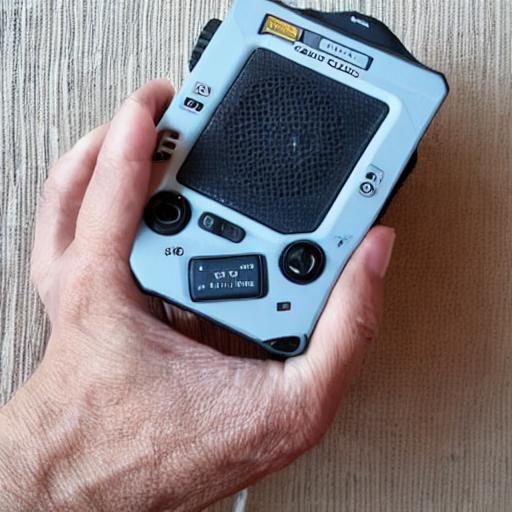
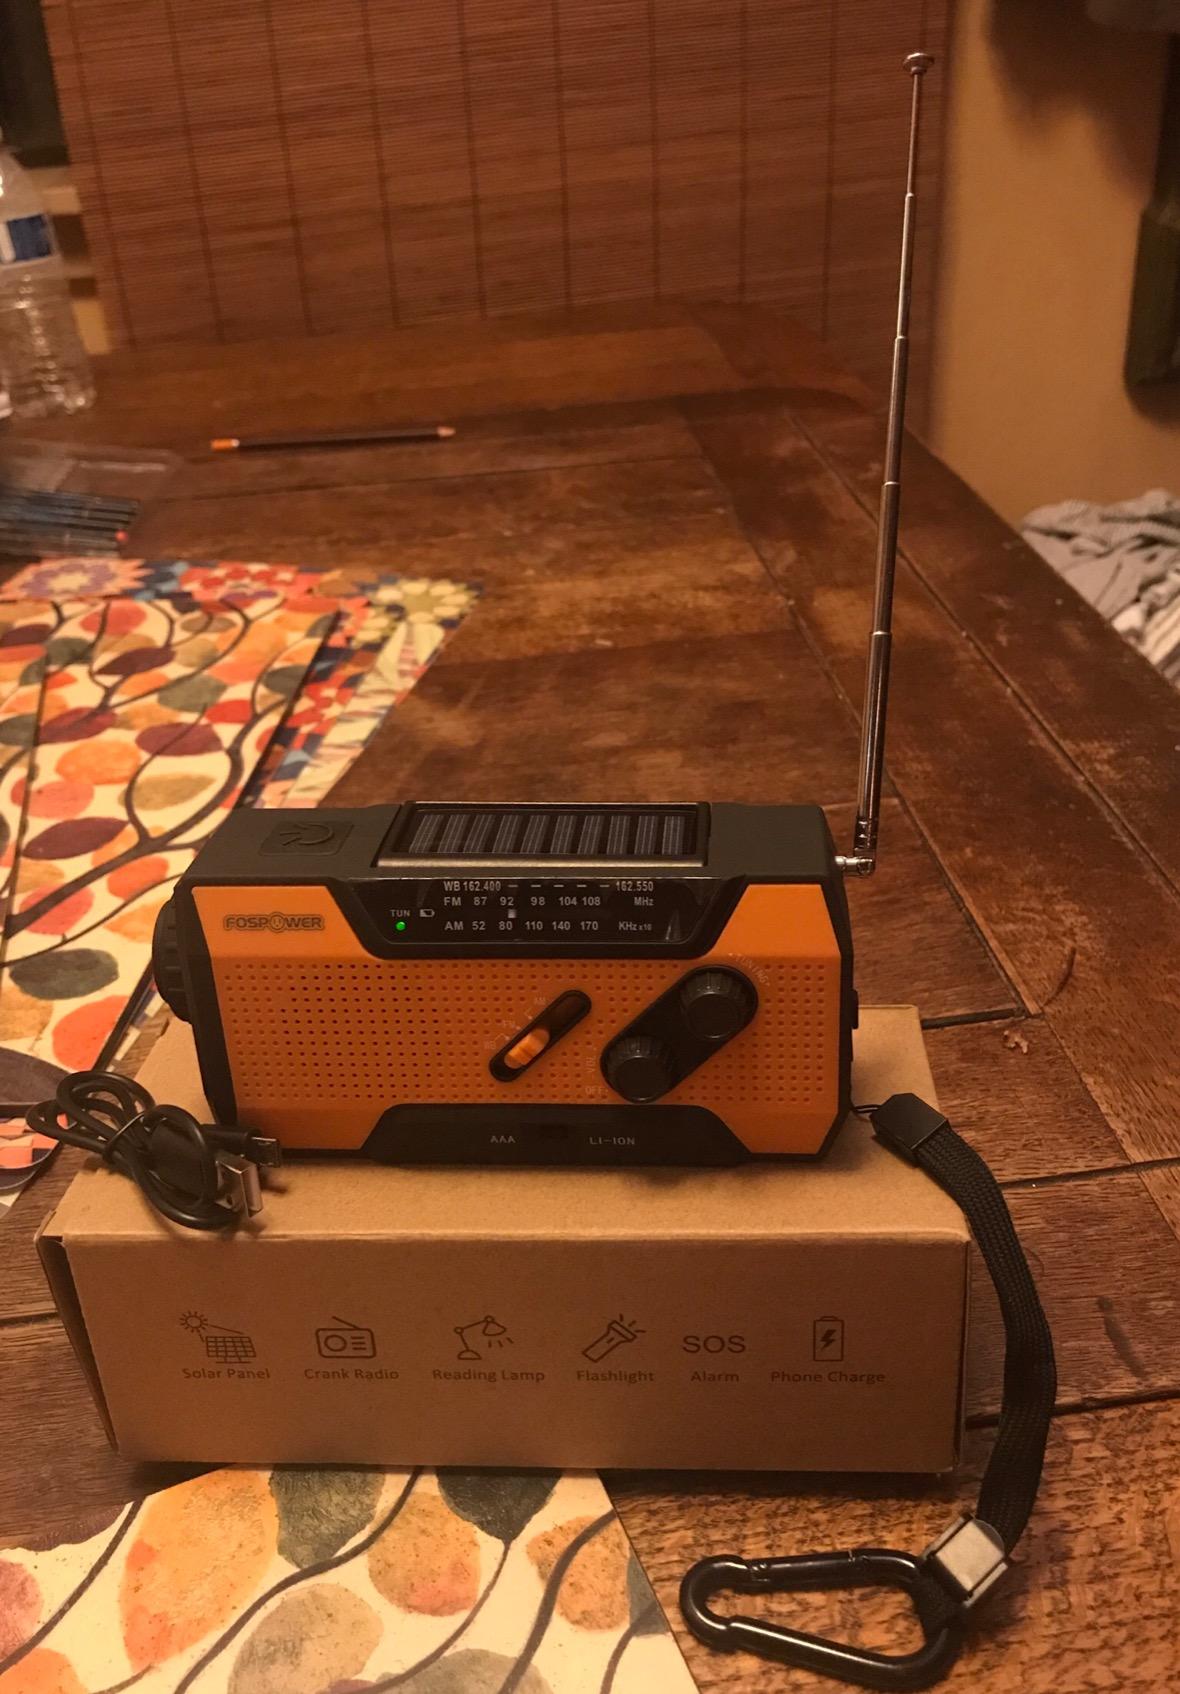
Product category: radio
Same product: no